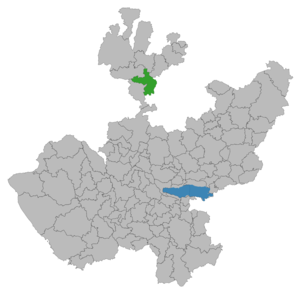
Chimaltitán est un village et une municipalité de la région Nord de l'État de Jalisco au Mexique.